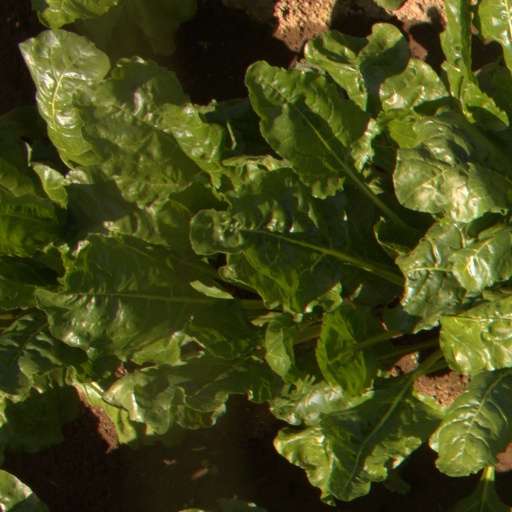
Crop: sugar beet